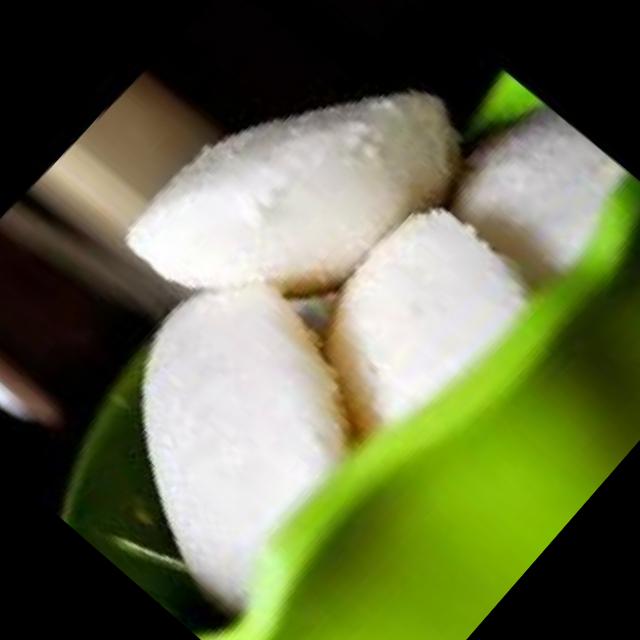
Dish: idli